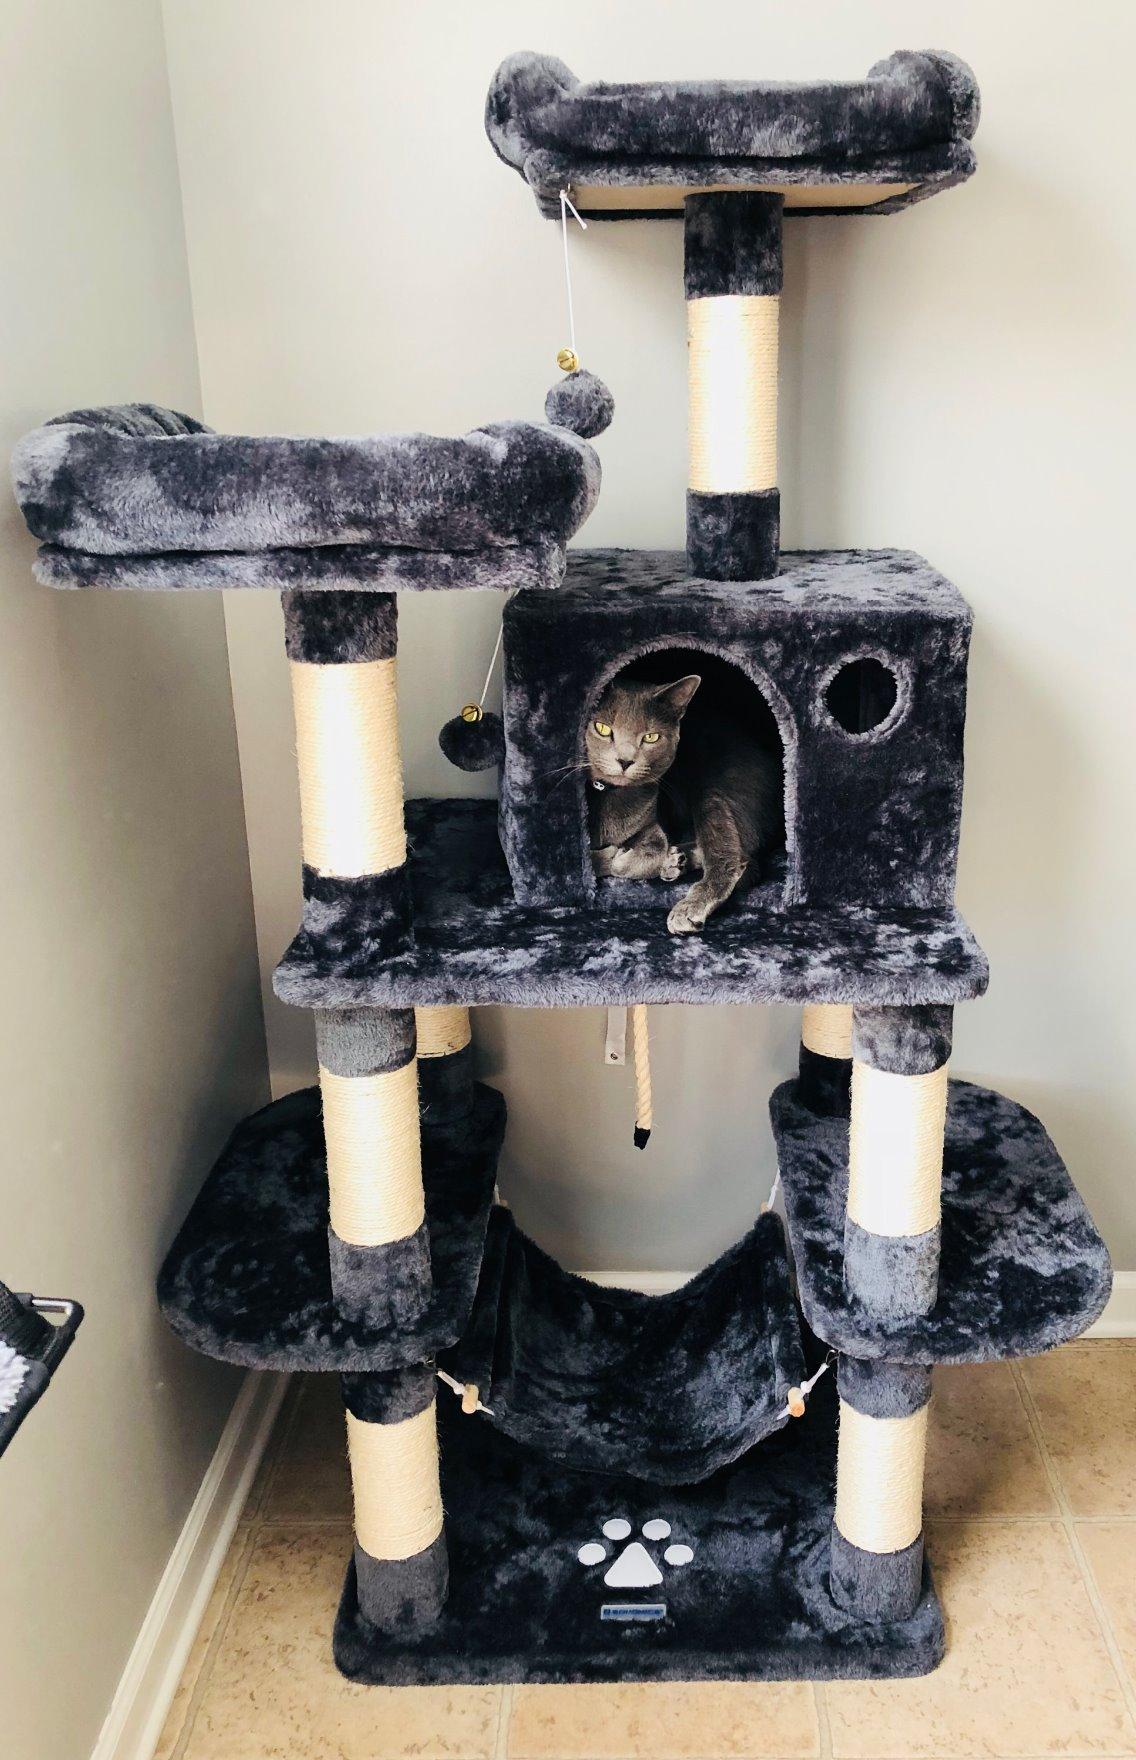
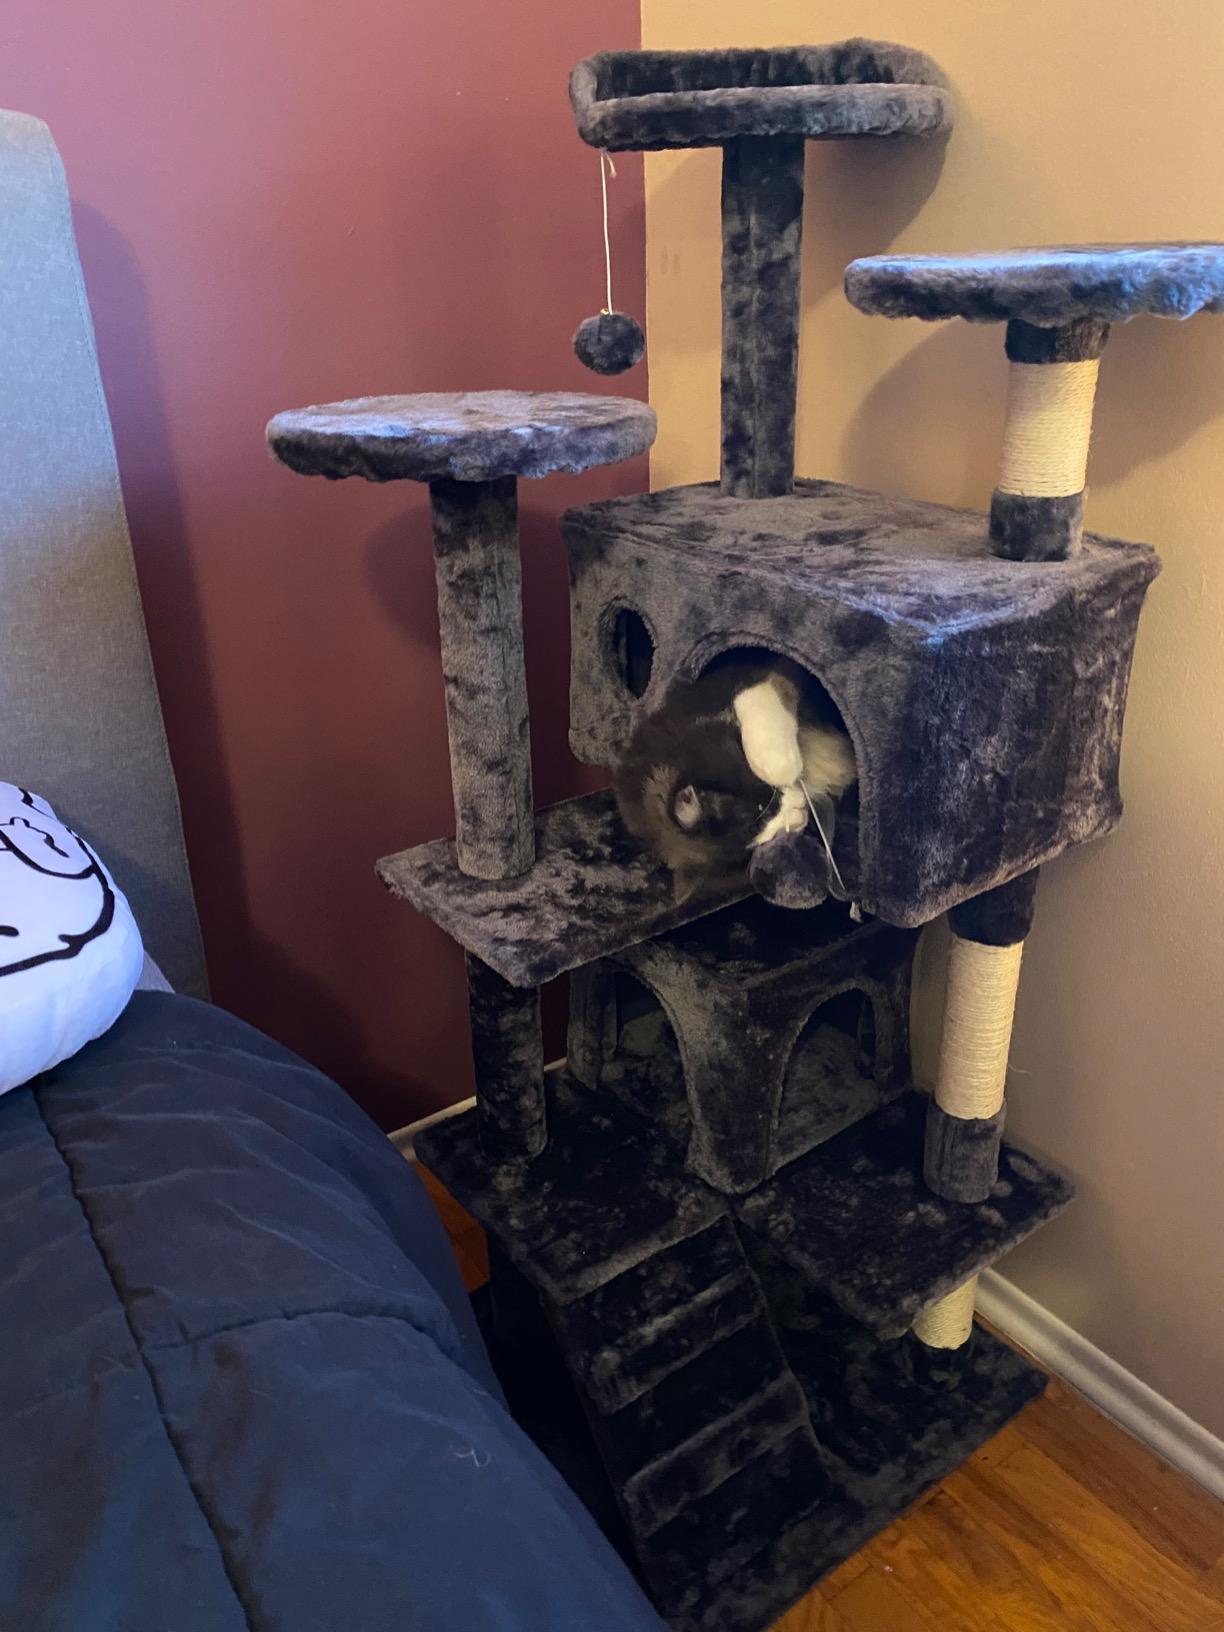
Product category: items_cat tree
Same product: no